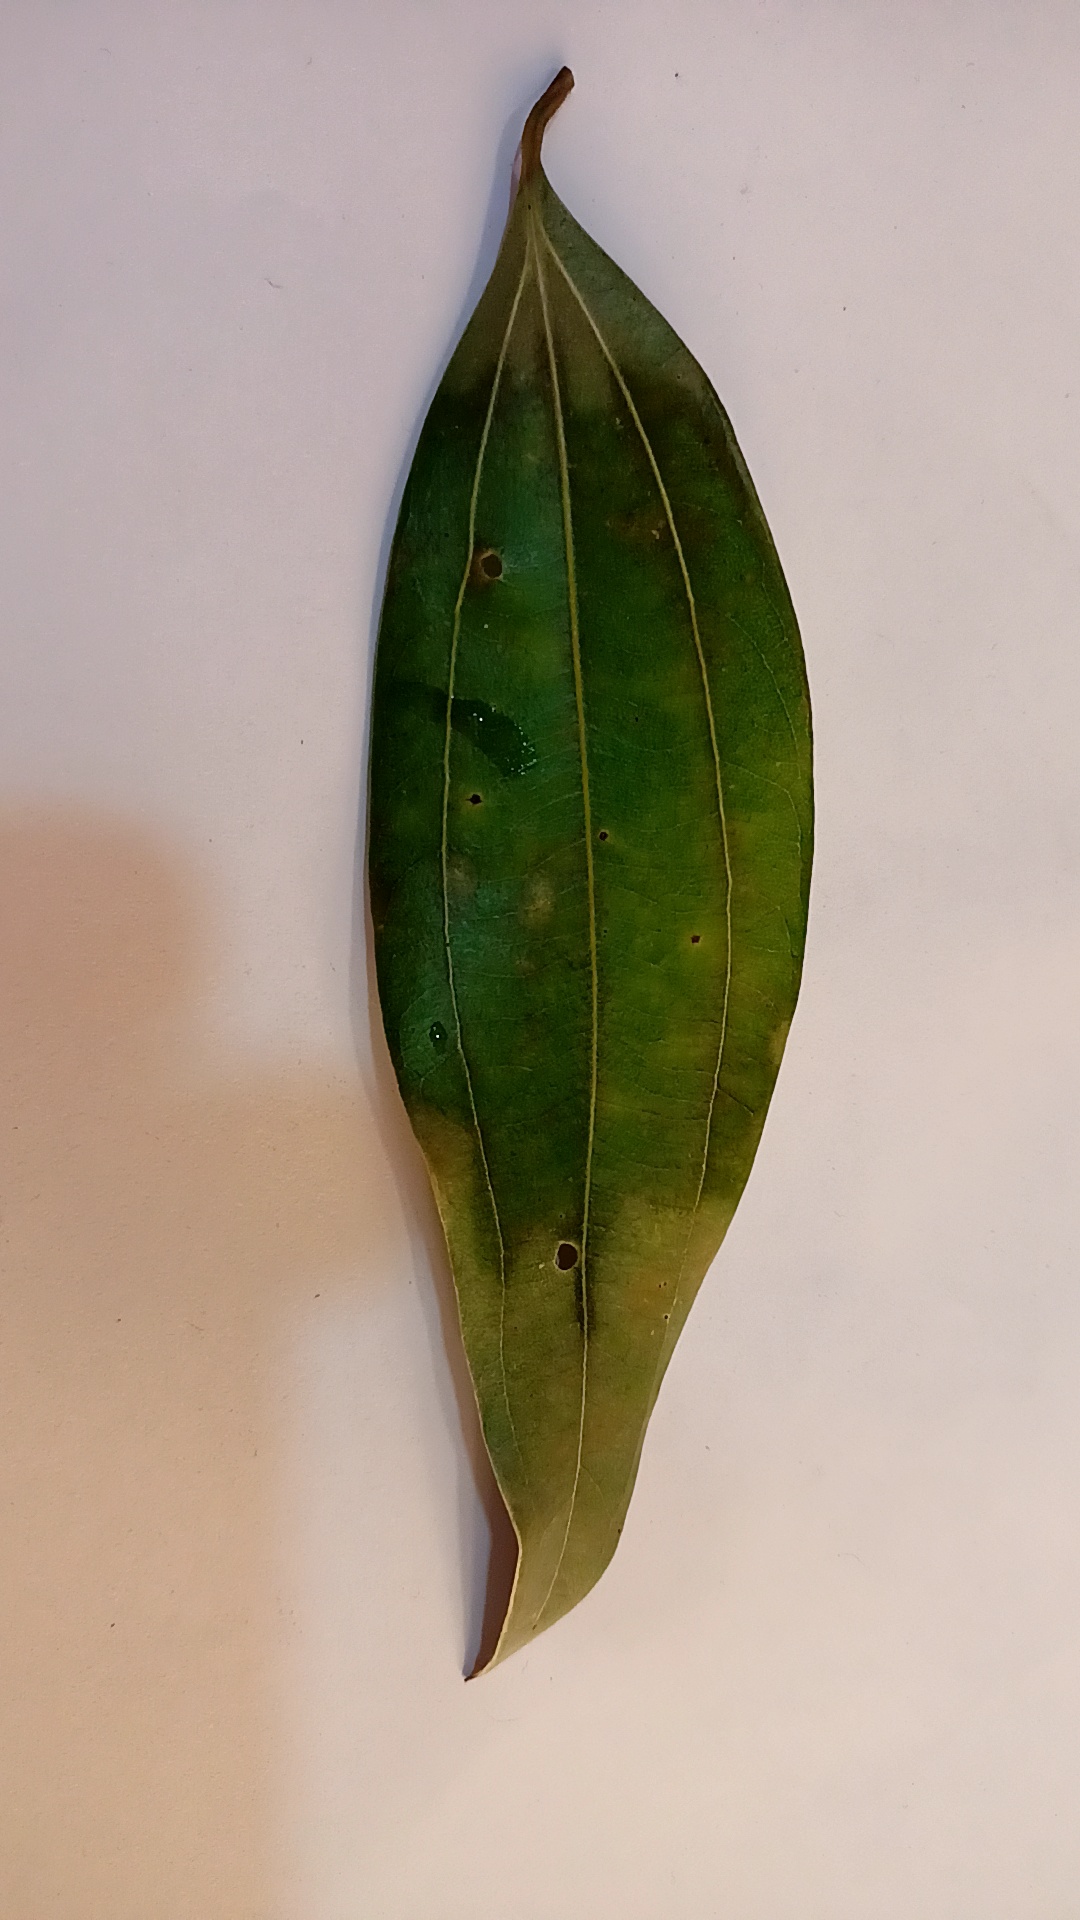
Label: Disease